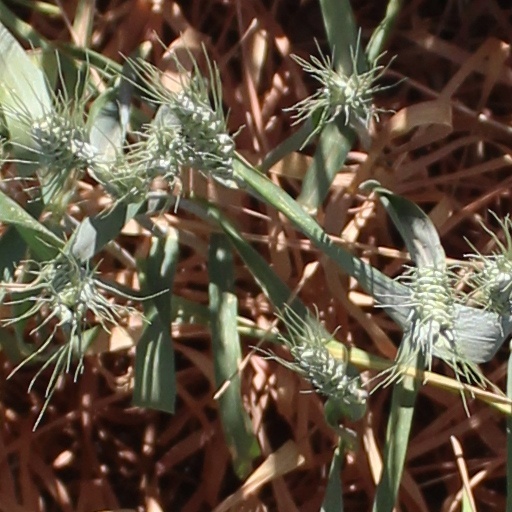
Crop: wheat